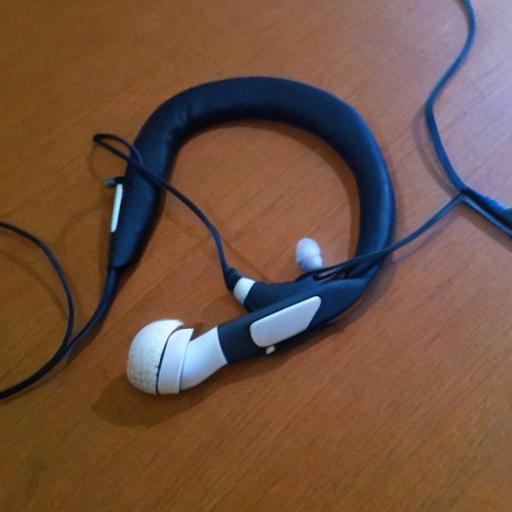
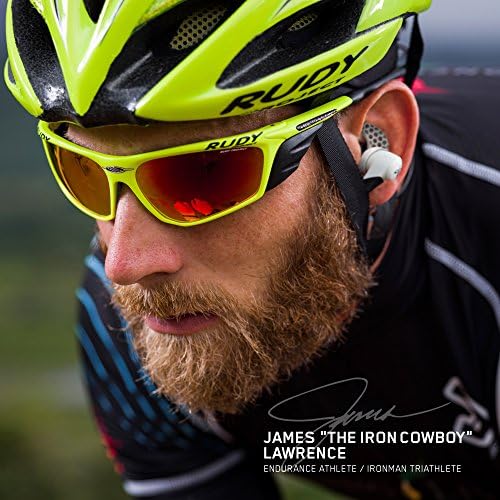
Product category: headphones
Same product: no